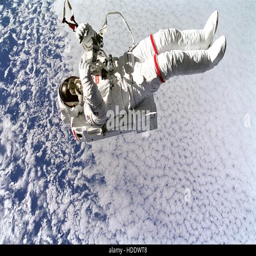
astronaut floats freely above a backdrop of clouds as he tests